Skarsvåg Church

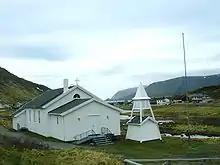
View of the church

Skarsvåg Church is a chapel of the Church of Norway in Nordkapp Municipality in Finnmark county, Norway. It is located in the village of Skarsvåg on the northern end of the island of Magerøya. It is an annex chapel for the Nordkapp parish which is part of the Hammerfest prosti (deanery) in the Diocese of Nord-Hålogaland. The white, wooden church was built in a long church style in 1961 using plans drawn up by the architect Rolf Harlew Jenssen. The church seats about 60 people.